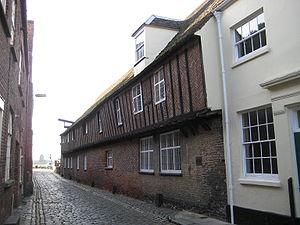
Le traité d’Utrecht est un traité de paix signé en 1474 après la guerre anglo-hanséatique entre l’Angleterre et la Ligue hanséatique.